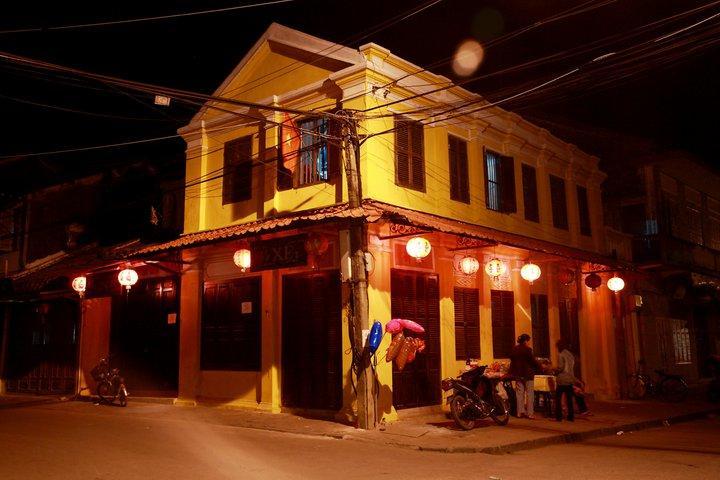
có những chiếc đèn lồng được treo ở mái hiên của căn nhà